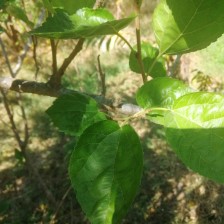
Variety: BlackAustralia